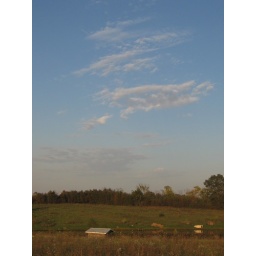
clouds drifted in a striking pattern over dandelion farm, a sub-community of red earth farms.